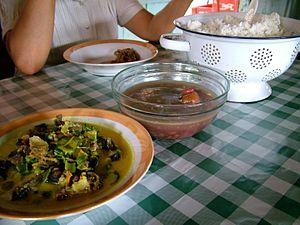
Civet de chauve-souris, à gauche, soupe et riz
La cuisine des Seychelles est une cuisine créole qui a pour base le poisson et le riz. S'y ajoutent les produits de la mer, ainsi que les fruits exotiques, les légumes et les tubercules. Les mets qu'ils permettent d'élaborer sont tous relevés d’herbes aromatiques et d’épices. Aussi métissée que sa population, la cuisine des Seychelles a de plus subi plusieurs influences, ce qui lui permet de combiner et mélanger les apports français, chinois, indien et africain.